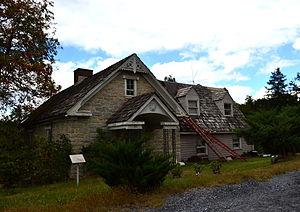
Strasburg est une municipalité américaine située dans le comté de Shenandoah en Virginie. Lors du recensement de 2010, sa population est de 6 398 habitants.